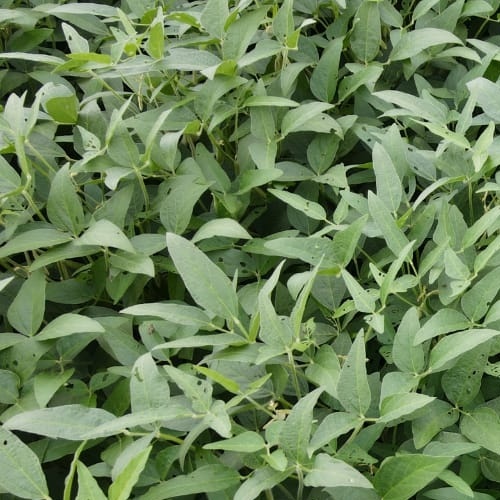
Label: Diabrotica_speciosa